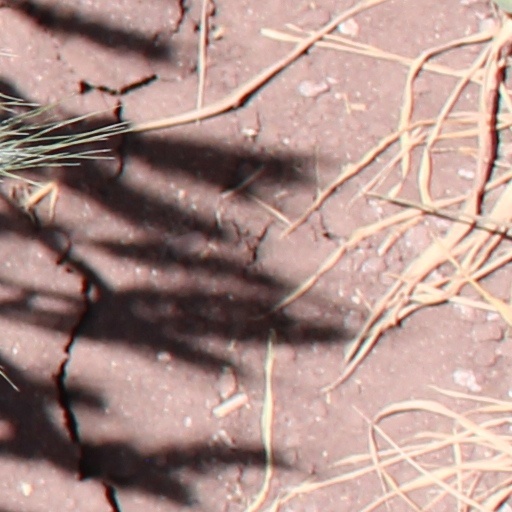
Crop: wheat